New Birmingham, Texas

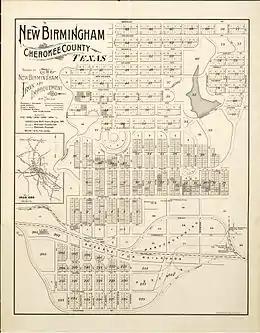
1891 map of New Birmingham, Texas

New Birmingham is an abandoned town site in central Cherokee County, Texas, United States, now a ghost town. New Birmingham once seemed destined to be a major industrial mecca in the heart of east Texas. Lying just off U.S. Highway 69, the site was approximately two miles southeast of the county seat of Rusk.